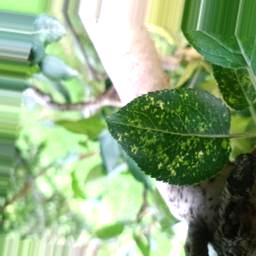
Label: Apple_Mosaic